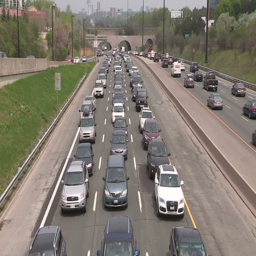
traffic jam and gridlock in the city